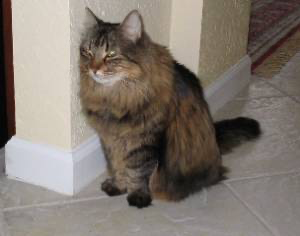
Animal: cat
Breed: Maine Coon